Khalif Mitchell

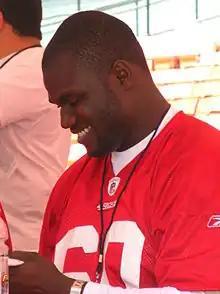
Khalif Mitchell at the 49ers Family Day 2009

Khalif Quadree Mitchell (born April 7, 1985) is an American former professional football defensive tackle. Mitchell played college football for two seasons at the University of North Carolina and later at East Carolina University. He was signed by the San Francisco 49ers as an undrafted free agent in 2009 and released in 2010. In 2011, he won a Grey Cup with the BC Lions. In his professional career, Mitchell has played for the B.C. Lions, Toronto Argonauts, Montreal Alouettes and the Saskatchewan Roughriders in the CFL, San Francisco 49ers in the NFL and the Sioux Falls Storm in the IFL.